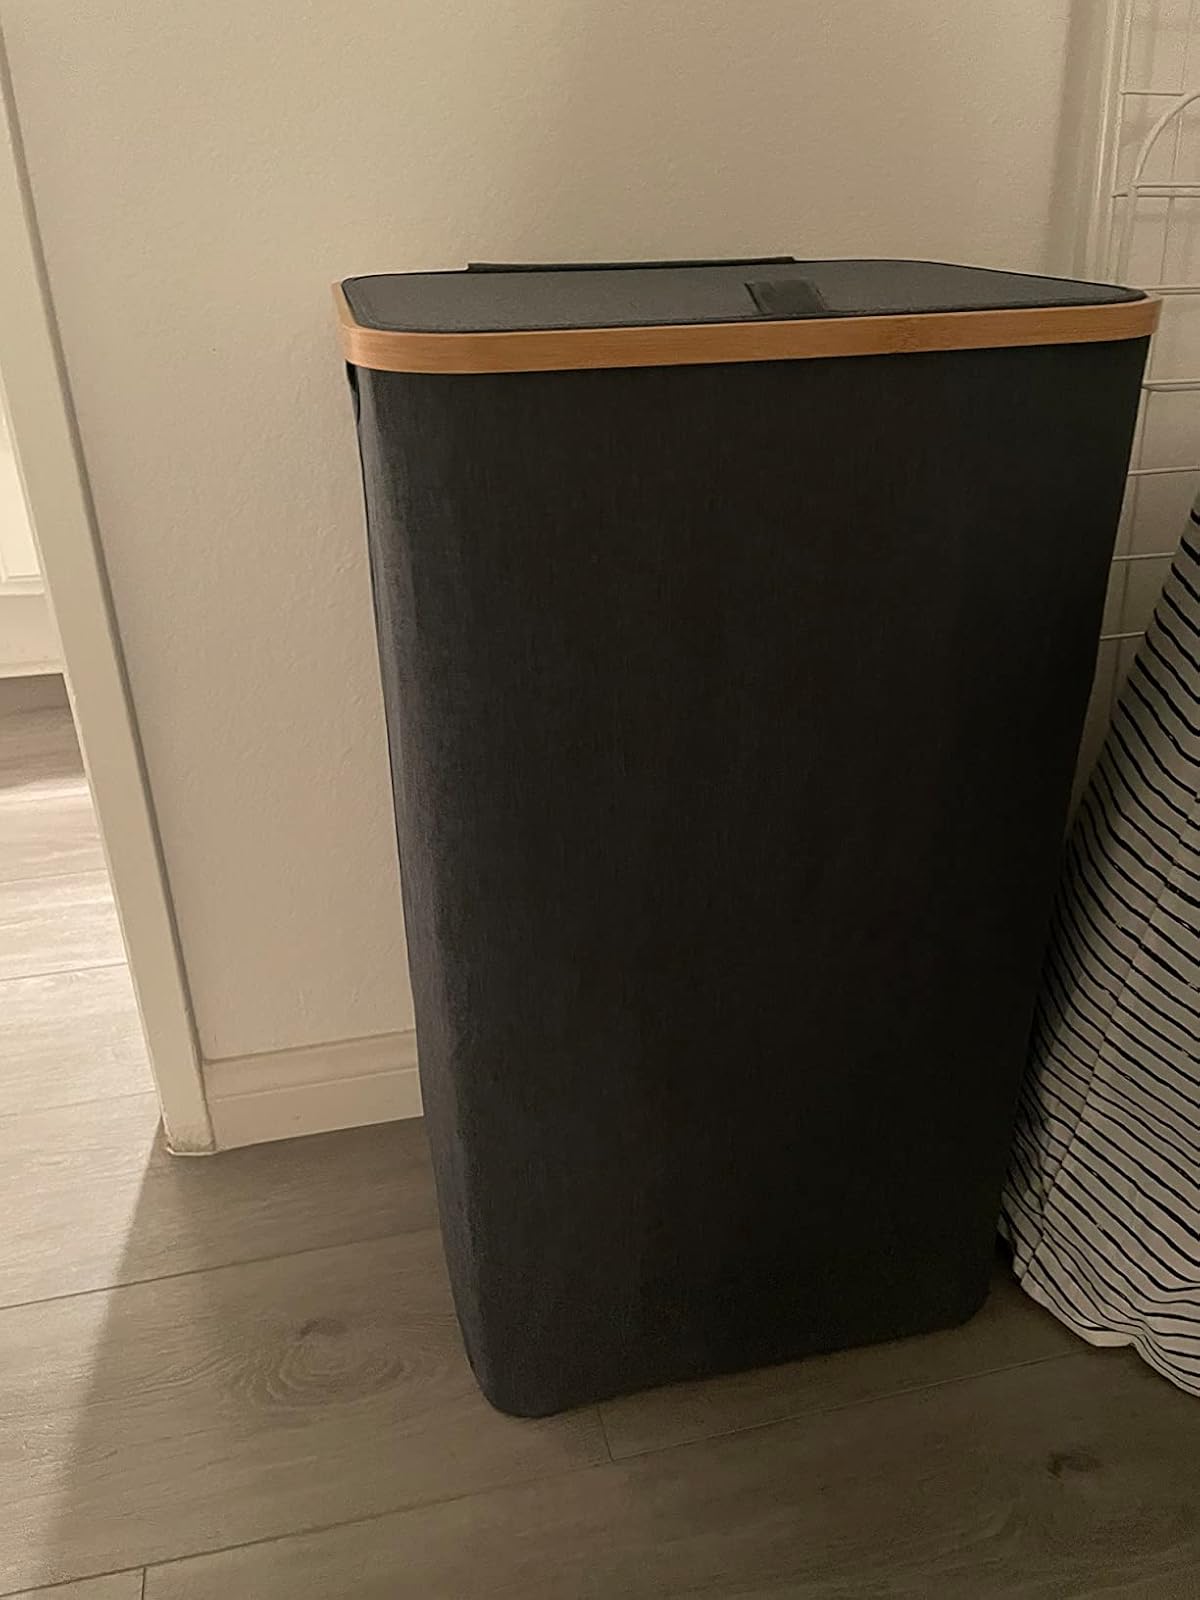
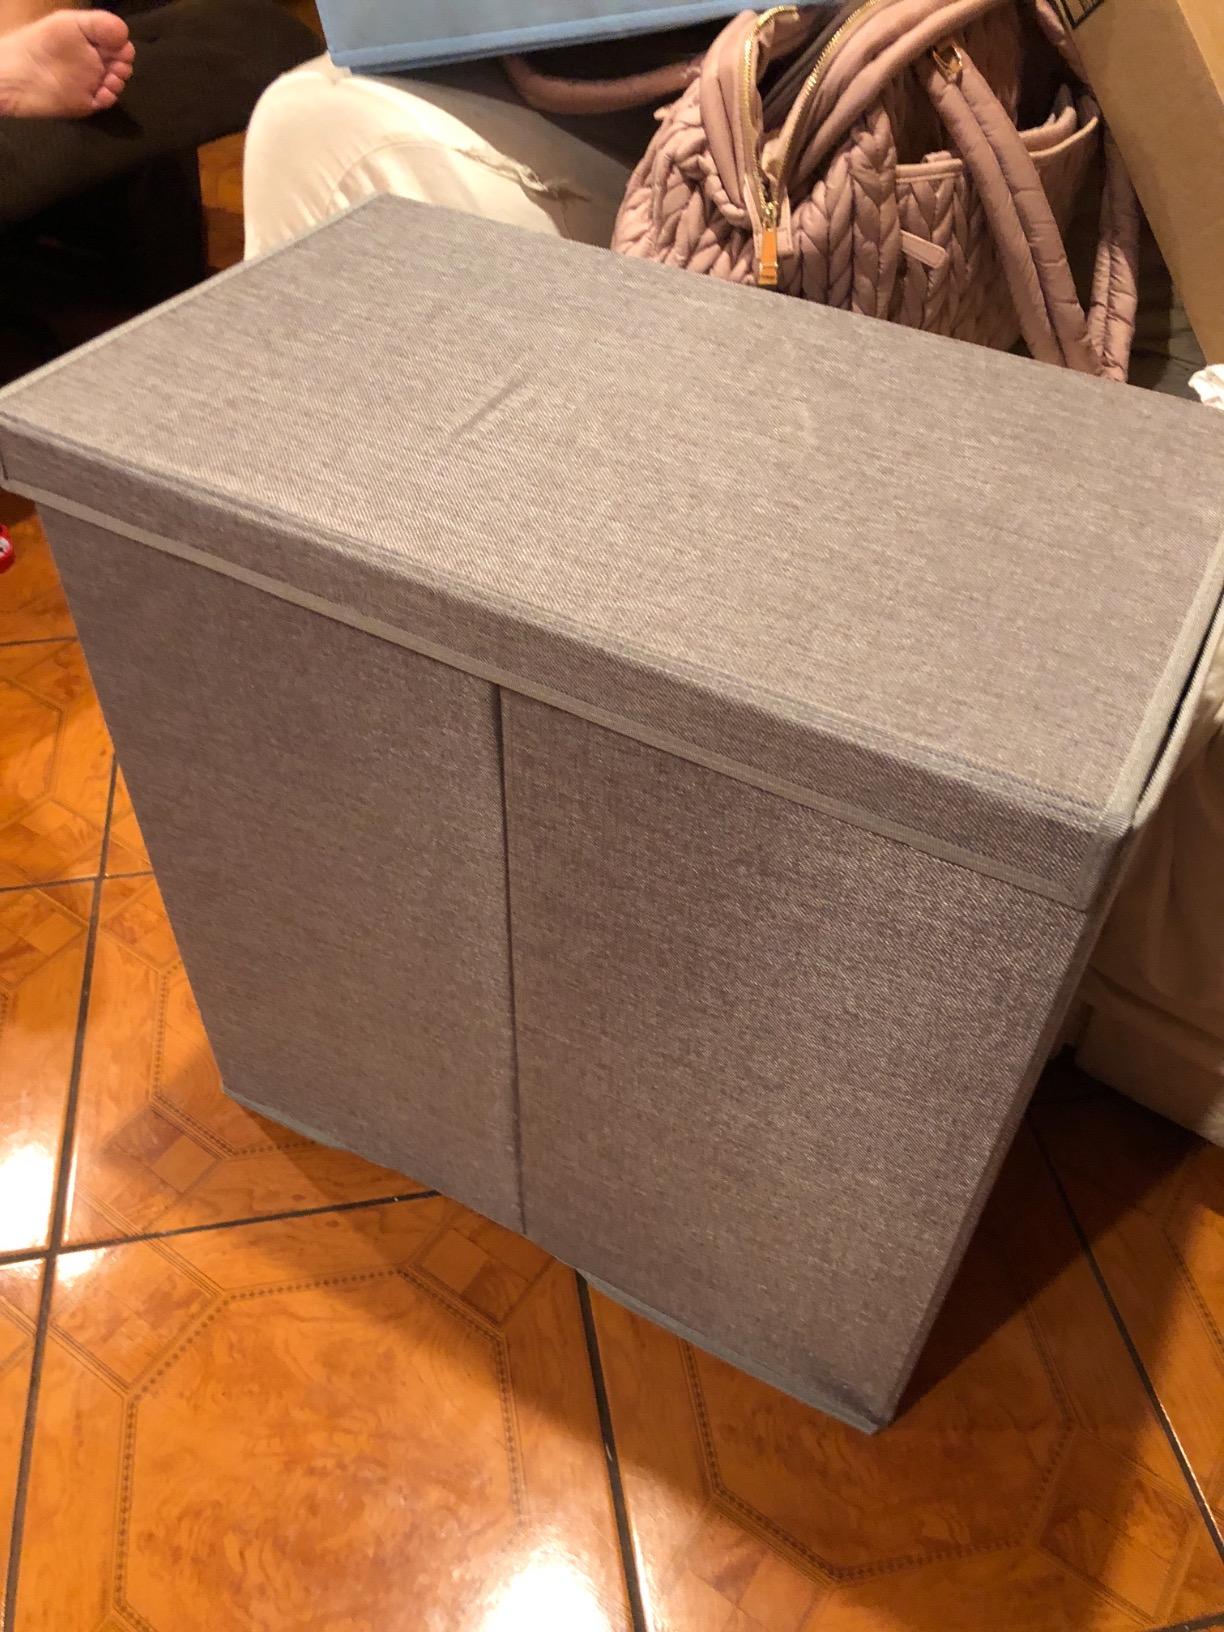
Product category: items_hamper
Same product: no